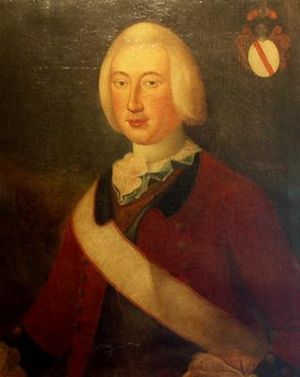
Valentin Vilhelm Hartvig Huitfeldt
Valentin Vilhelm Hartvig Huitfeldt. Oslo Militære Samfund
Valentin Vilhelm Hartvig Huitfeldt var en dansk-norsk officer og godsejer. Han blev generalmajor, kammerherre og hvid ridder.